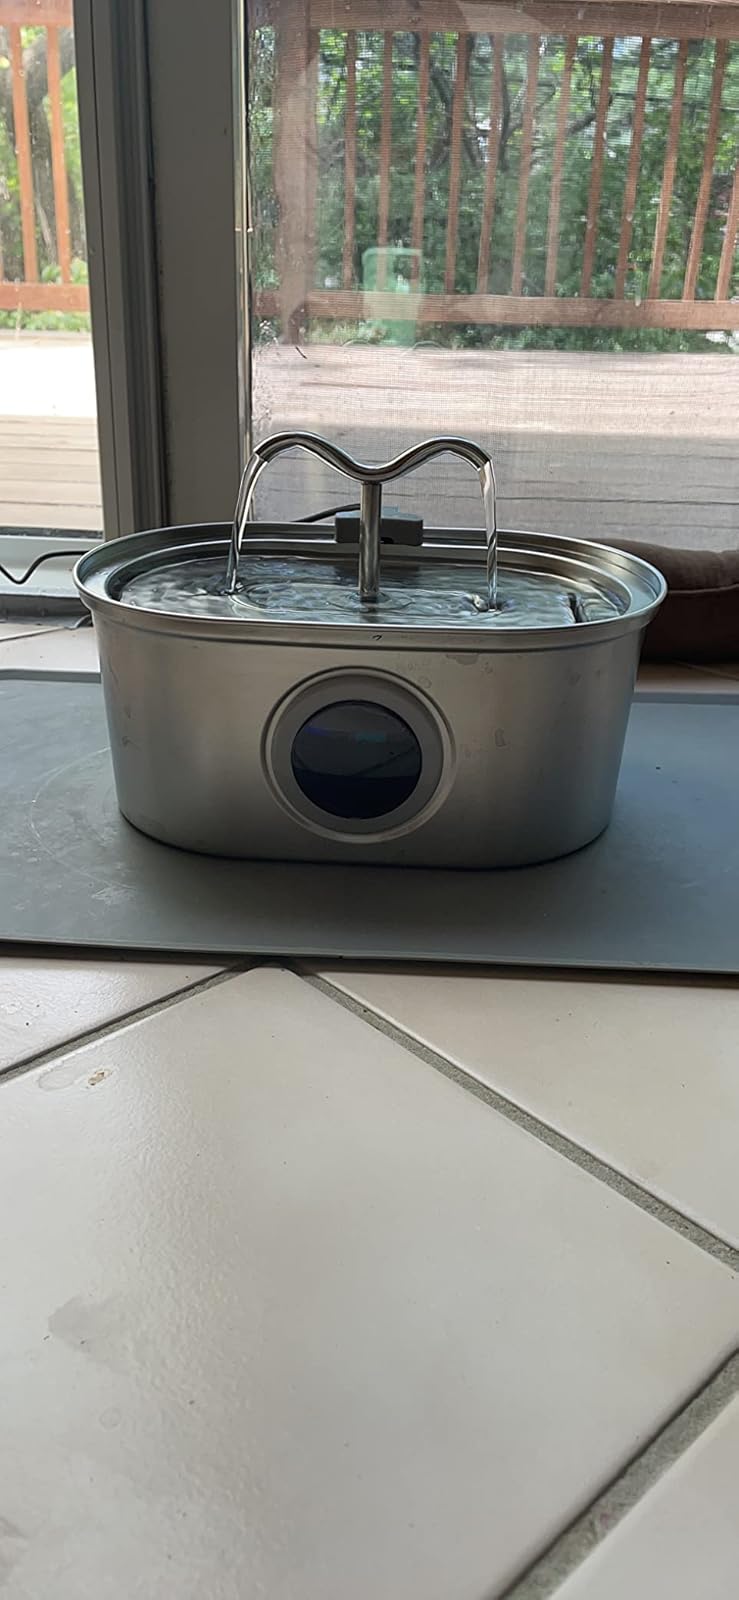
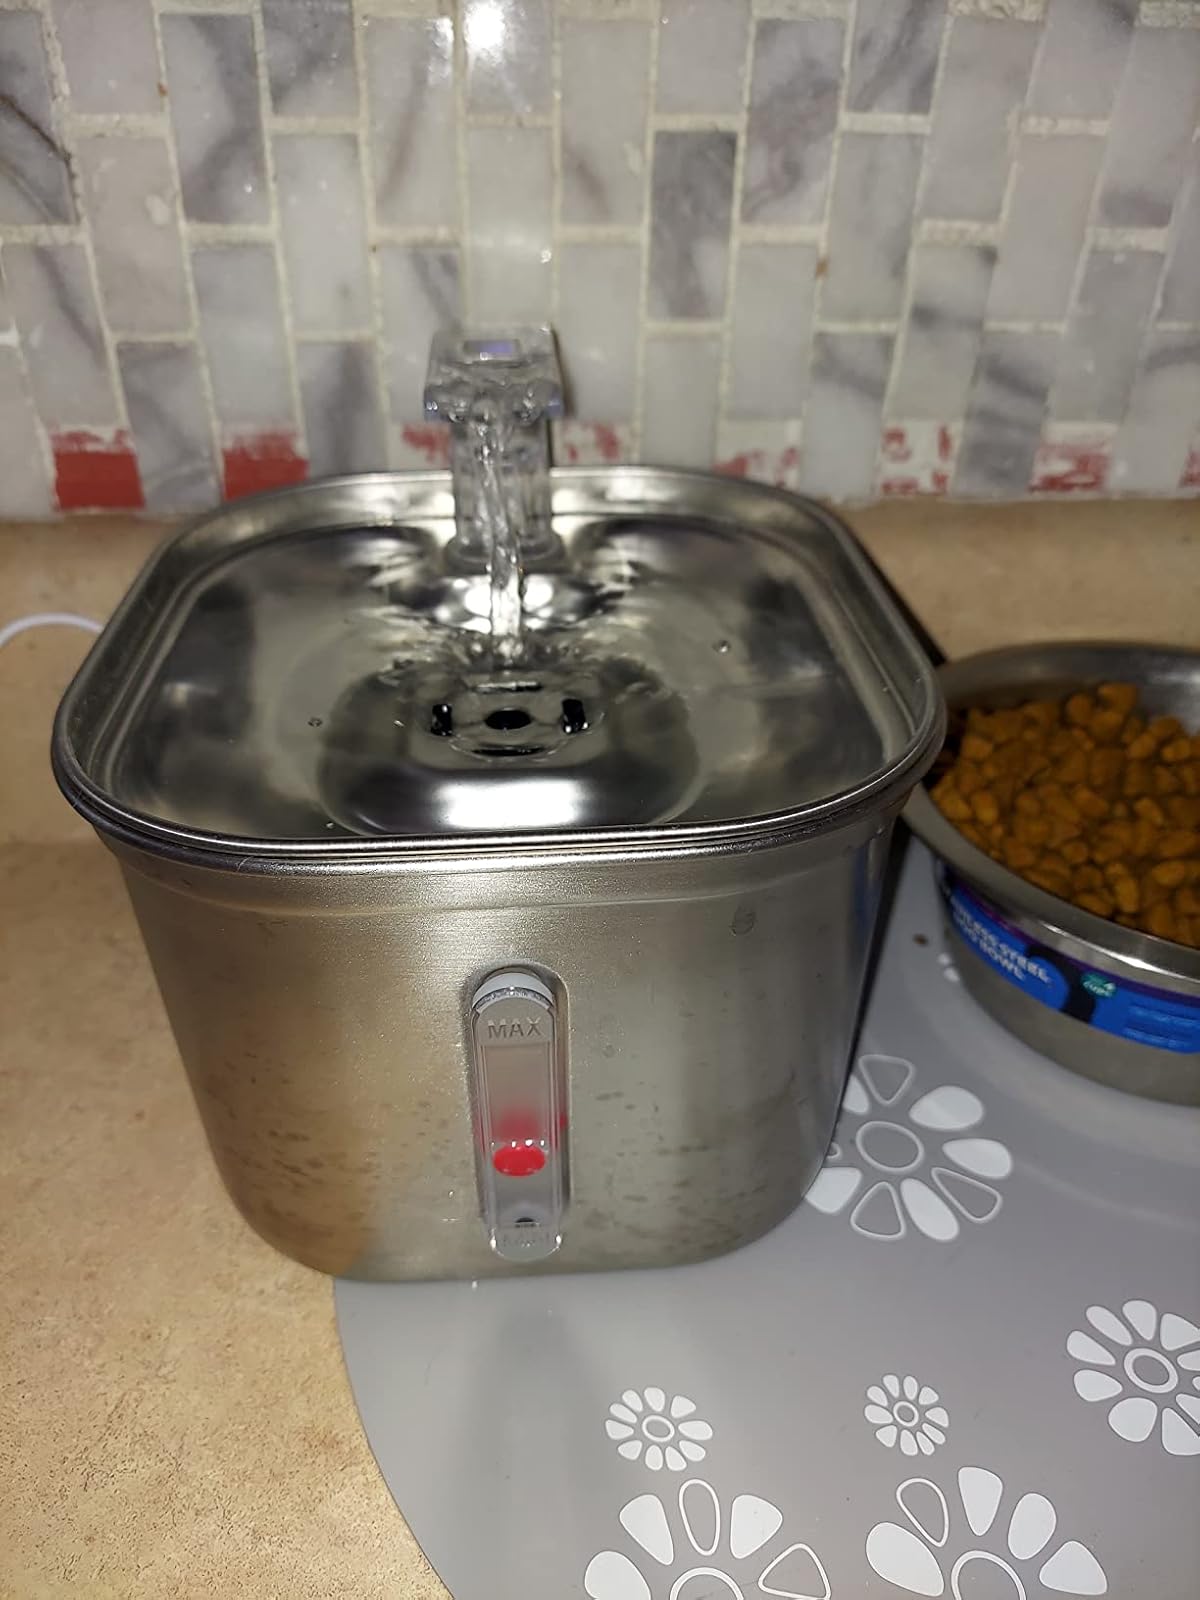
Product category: items_bowl
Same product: no